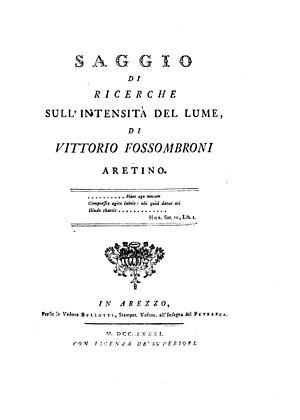
Vittorio Fossombroni est un mathématicien, ingénieur, économiste, homme d'État et intellectuel italien.